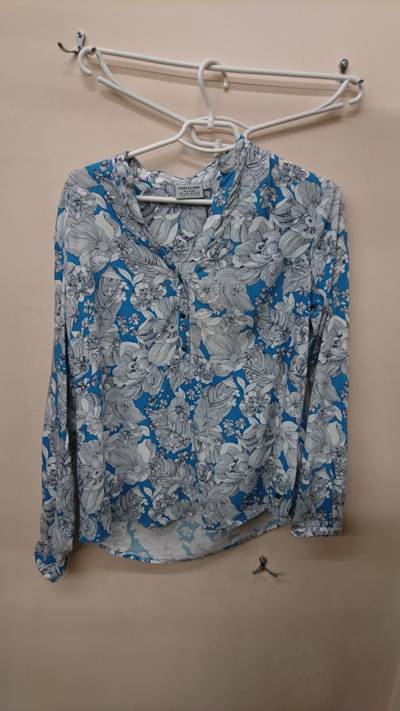
Waste category: clothes